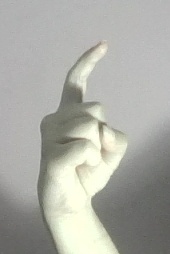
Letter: ra